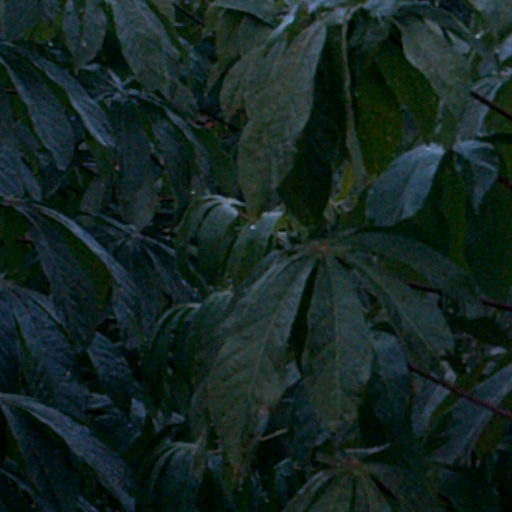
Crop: cassava